Misión de Nuestra Señora de Guadalupe del Norte

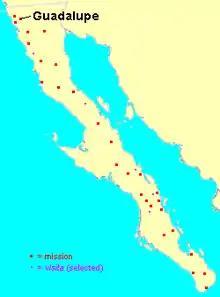
Location of Mission Guadalupe del Norte among the Spanish missions in Baja California

The mission's inland site, about 25 kilometers east of Misión San Miguel was presumably chosen for the agricultural potential of its wide valley. Wheat, olives, pears, and grapes were among the crops that were produced.